Kilflynn

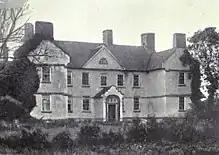
Crotta House, in 1902, already in disrepair.

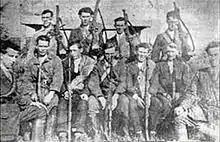
Kilflynn IRA Flying Column, 1922.Back (L to R): Denis O'Connell (Lixnaw), Stephen Fuller (Kilflynn), William Hartnett (Mountcoal), Tim Twomey (Kilflynn).Front (L to R): Terry Brosnan (Lixnaw), John McElligott (Leam, Kilflynn), Danny O'Shea (Kilflynn), Timothy (Aero) Lyons (Garrynagore), Tim Sheehy (Lyre), Pete Sullivan (Ballyduff), Paddy Mahony (Ballyegan, Battalion O.C.).

Kilflynn had been known as Stackstown, and the name remains geographically in Stack's Mountains south-east of Kilflynn. The family landowners, namely James (owner of Garrynagore, Gortclohy and Cloghanaleskirt), John (owner of Aghacoora), Richard (owner of Killaspicktarvin (and more northerly townlands)) and Thomas Stack (owner of Gortaneare, Ballyconnell, Castletown, Crotta, Glanballyma, Knocknahila, Cloonnafinneela, and Cappagh) forfeited their landed possessions because of their support for the Irish Rebellion of 1641 and the subsequent Catholic Confederation. The reconquest of Ireland between 1649 and 1652 by Cromwellian forces after the English Civil War resulted in the Act for the Settlement of Ireland of 1652 which required a survey for the redistribution of land (hence Sir William Petty's survey) often to invading soldiers in lieu of wages. Henry Ponsonby, the younger brother of Sir John Ponsonby (a colonel of horse in the New Model Army), was the recipient of most of the Stacks' (and others') confiscated land - much of which was profitable. This was reconfirmed in 1666, after the Acts of Settlement. Part of the Down's Survey was Pender's Census, taken between 1654 and 1659. The census refers to 'The Barony of Clanmorice', the townland of 'Crottoe' and the 'Tituladoe' as Henry Ponsonby Esq. The population for the whole of Clanmaurice is given as 1126, of whom 86 are English and 1040 Irish. There are 17 with the surname 'Stack' and 17 with 'FitzMorrice and MacMorrice'.